List of alumni of St. Stephen's College, Delhi

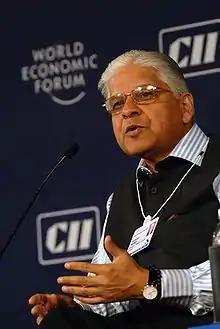
Ashwani Kumar

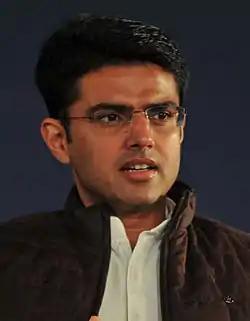
Sachin Pilot

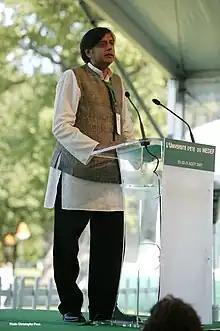
Shashi Tharoor

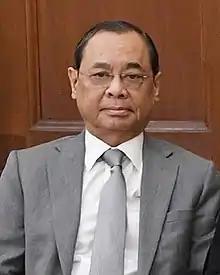
Ranjan Gogoi

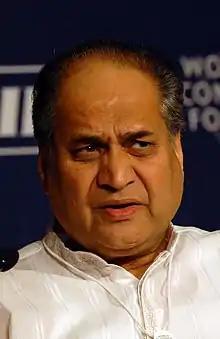
Rahul Bajaj

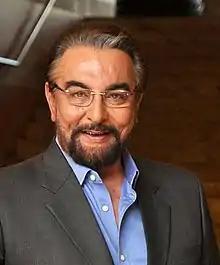
Kabir Bedi

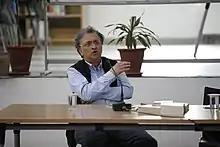
Ramachandra Guha

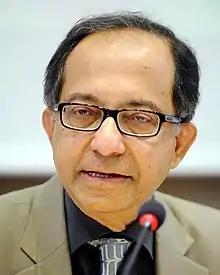
Kaushik Basu

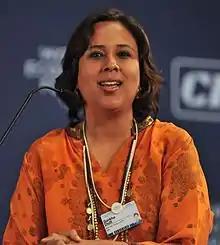
Barkha Dutt

This list includes notable faculty members who served at St. Stephen’s College, Delhi, but did not receive any degree from the college. This is not an exhaustive list.